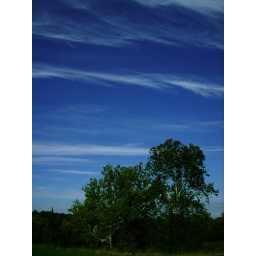
Clouds in a blue sky, Sycamores on the ground